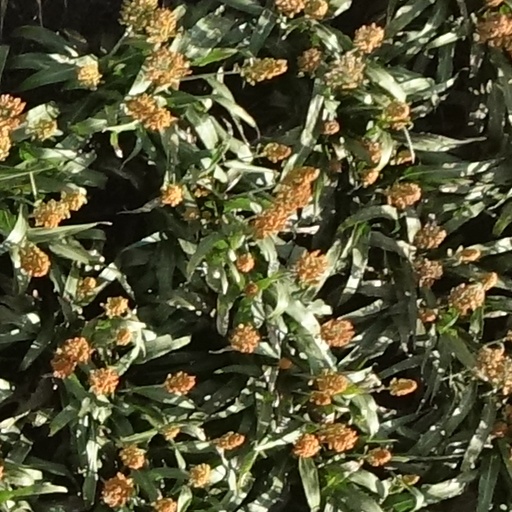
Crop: sorghum